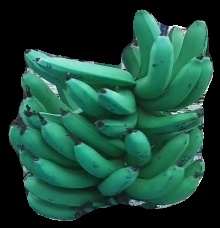
Variety: pachbale
Grade: grade3